Coal homogenization

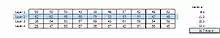
Layers of source stacked on each other

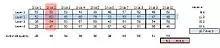
Effect of reclaiming slices of stacked product

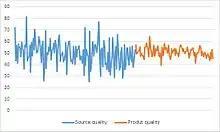
Typical effect of homogenisation

In a simplified form, the effectiveness of the homogenization process is represented by E, the homogenization effect: